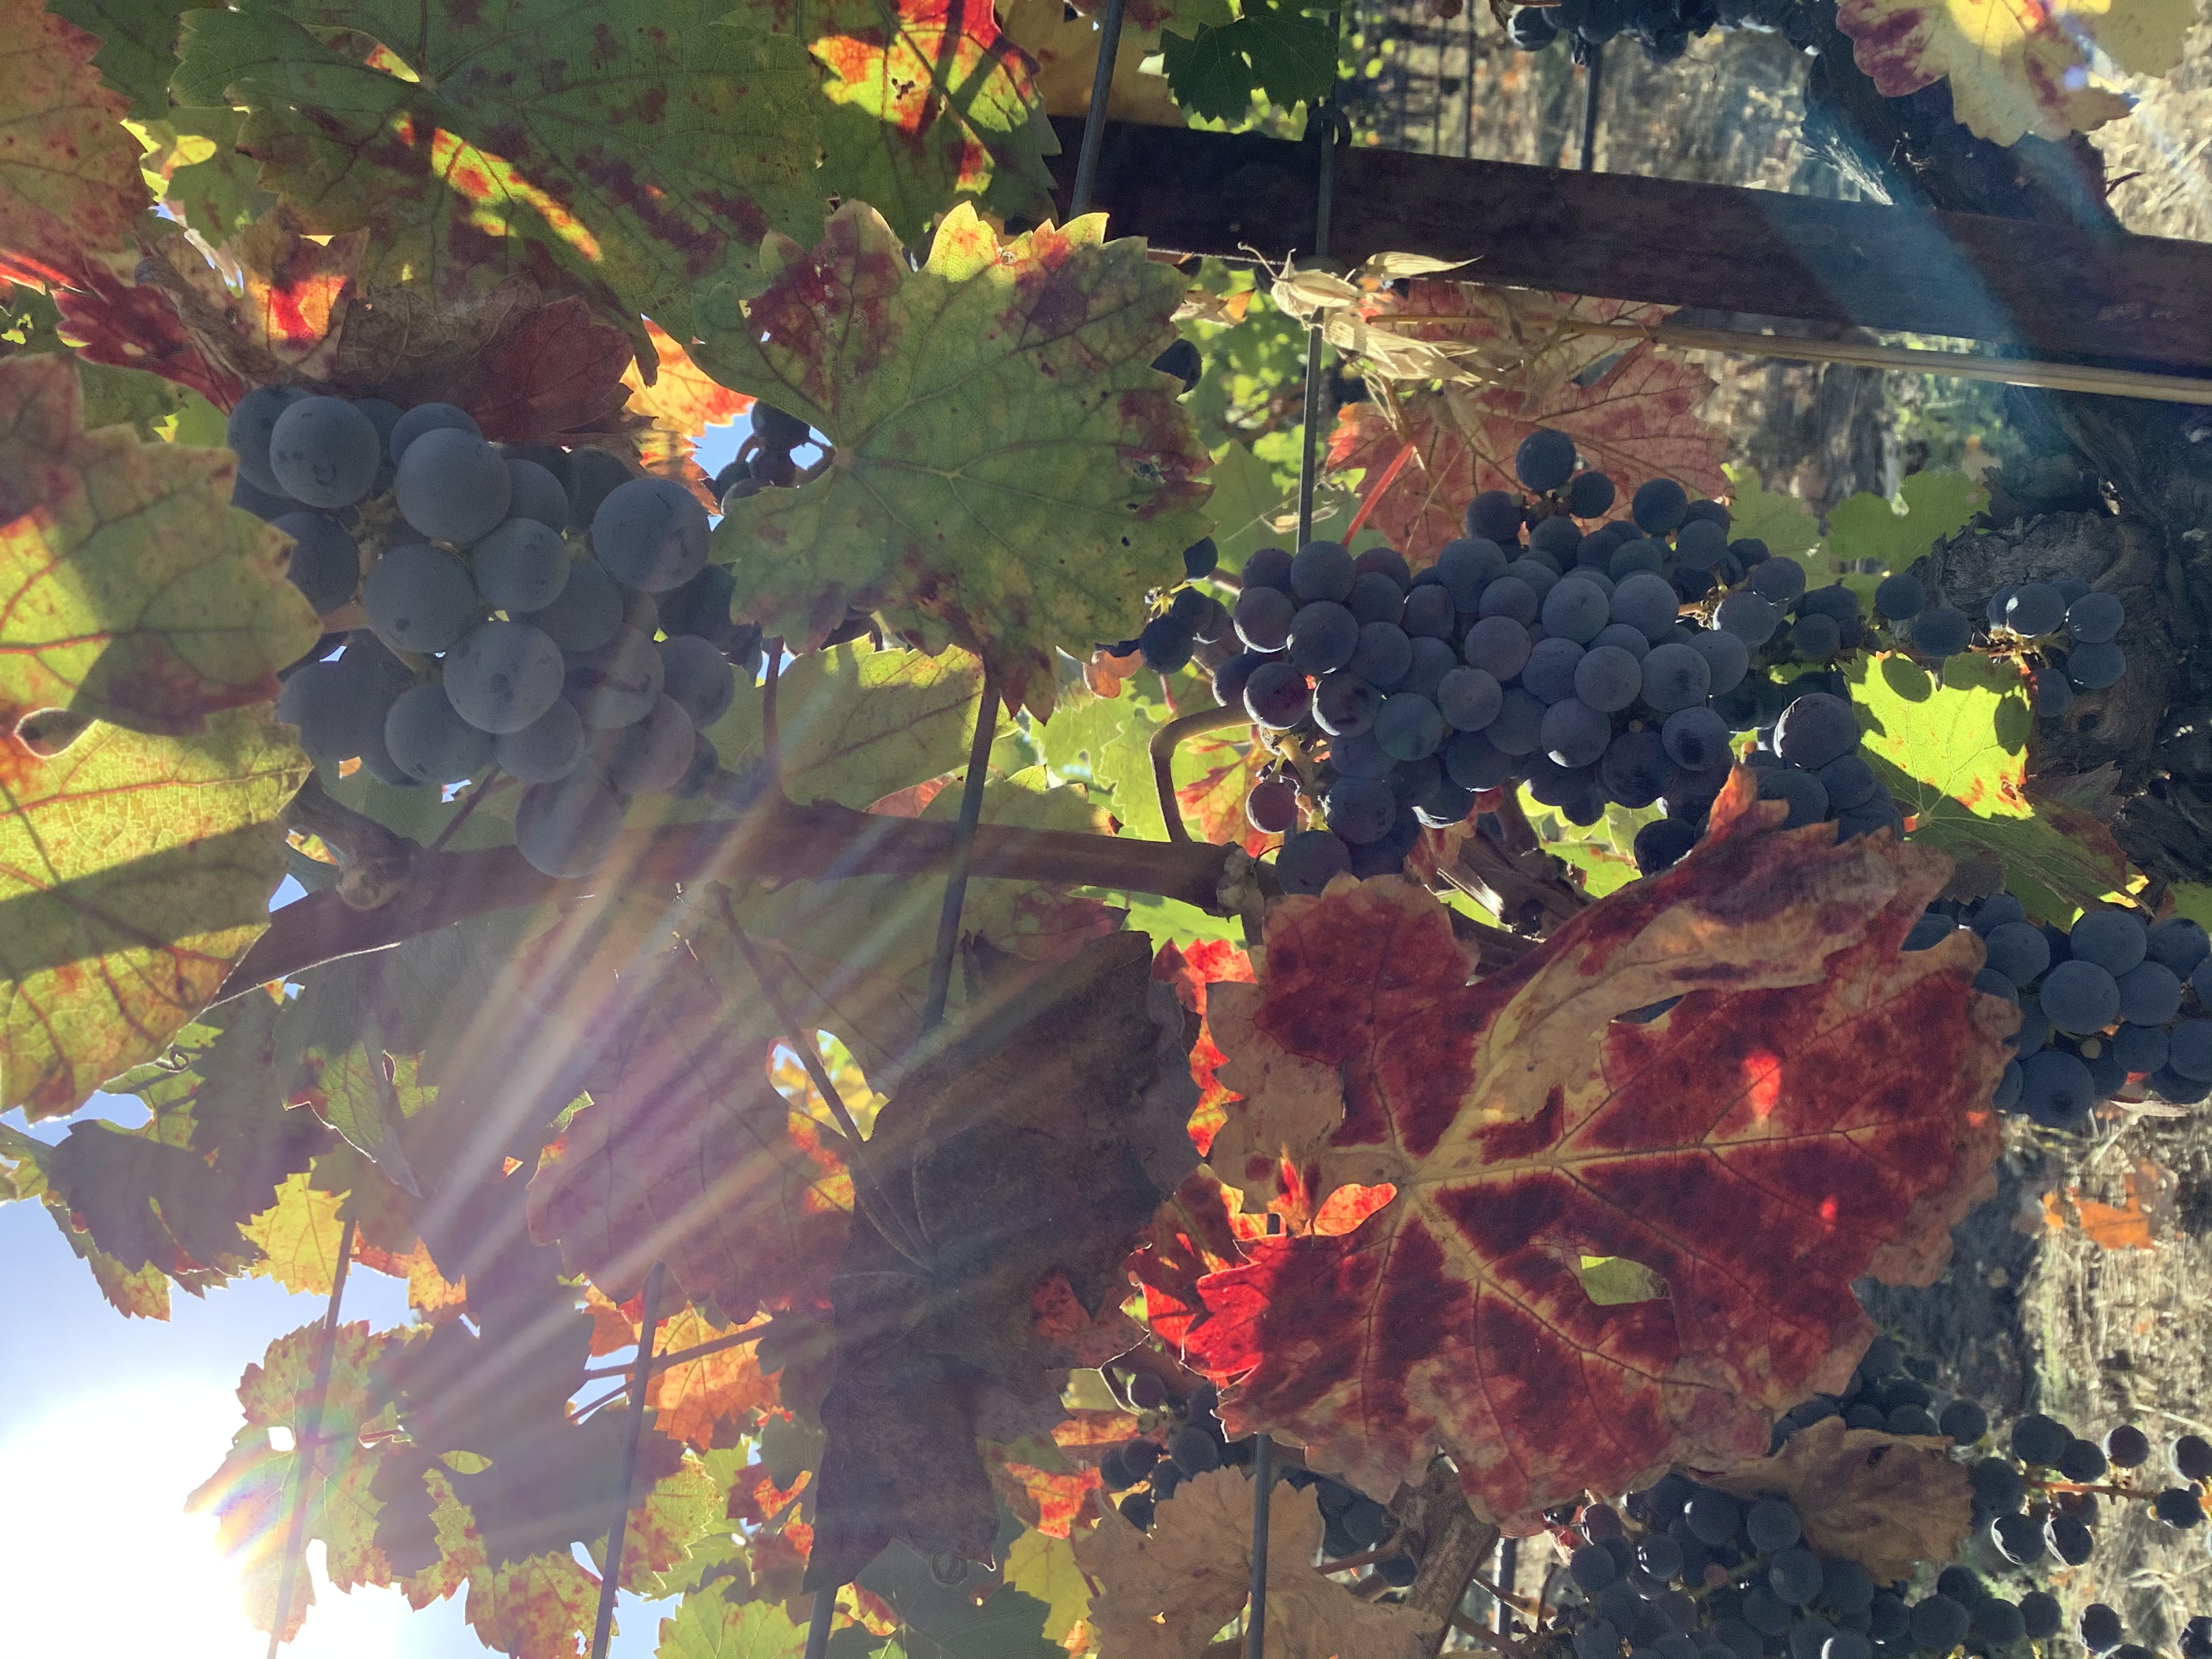
Label: Red Blotch